Philippine adobo

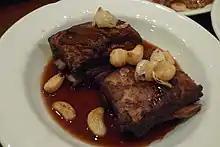
Beef "adobo" in a Filipino restaurant

Based on the main ingredients, the most common "adobo" types are "adobong manok", in which chicken is used, and "adobong baboy", in which pork is used. "Adobong baka" (beef), along with "adobong manok" (chicken), is more popular among Muslim Filipinos in accordance with halal dietary laws. Other meats may also be used, such as "pugò" (quail), "itik" (duck), and "kambíng" (goat). Seafood variants include fish ("isdâ"), catfish ("hitò"), shrimp ("hipon"), and squid or cuttlefish ("pusít"). Vegan options utilize vegetables and fruits, like water spinach ("kangkóng"), bamboo shoots ("labóng"), eggplant ("talóng"), banana flowers ("pusô ng saging"), and okra ("okra").